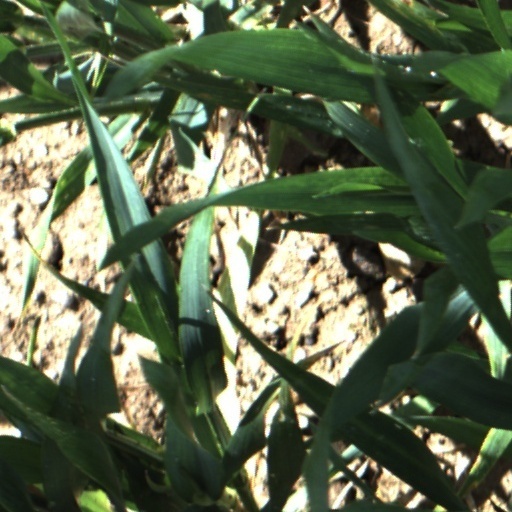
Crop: wheat